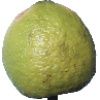
Label: Limes 1